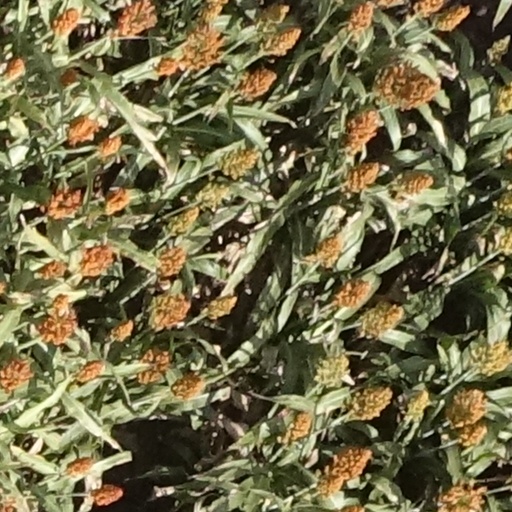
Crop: sorghum